Australian Democrats

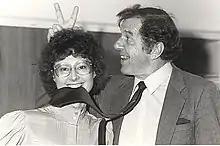
Janine Haines and Don Chipp, the first two leaders of the Australian Democrats

Don Chipp resigned from the Senate on 18 August 1986, being succeeded as party leader by Janine Haines and replaced as a senator for Victoria by Janet Powell.